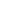
person is another boss keen on acquiring the forward .